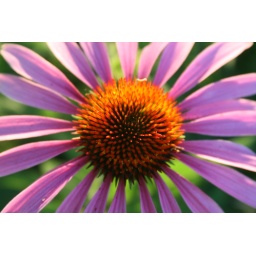
A pink coneflower bloom, with its colorful center, is illumined in the morning sunshine.